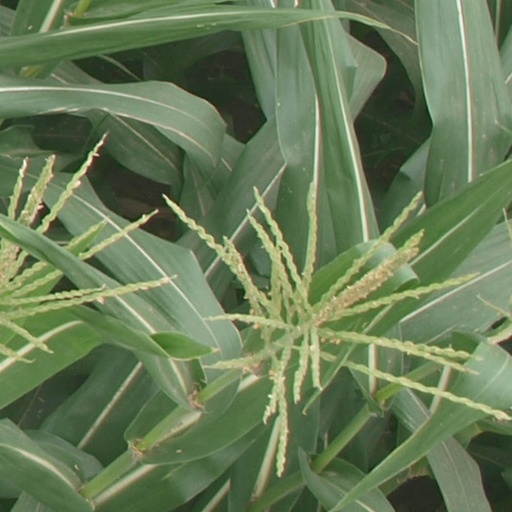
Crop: maize; corn